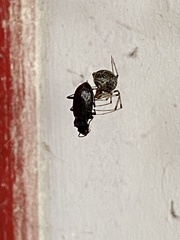
Species: Parasteatoda_tepidariorum